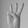
ASL letter: W